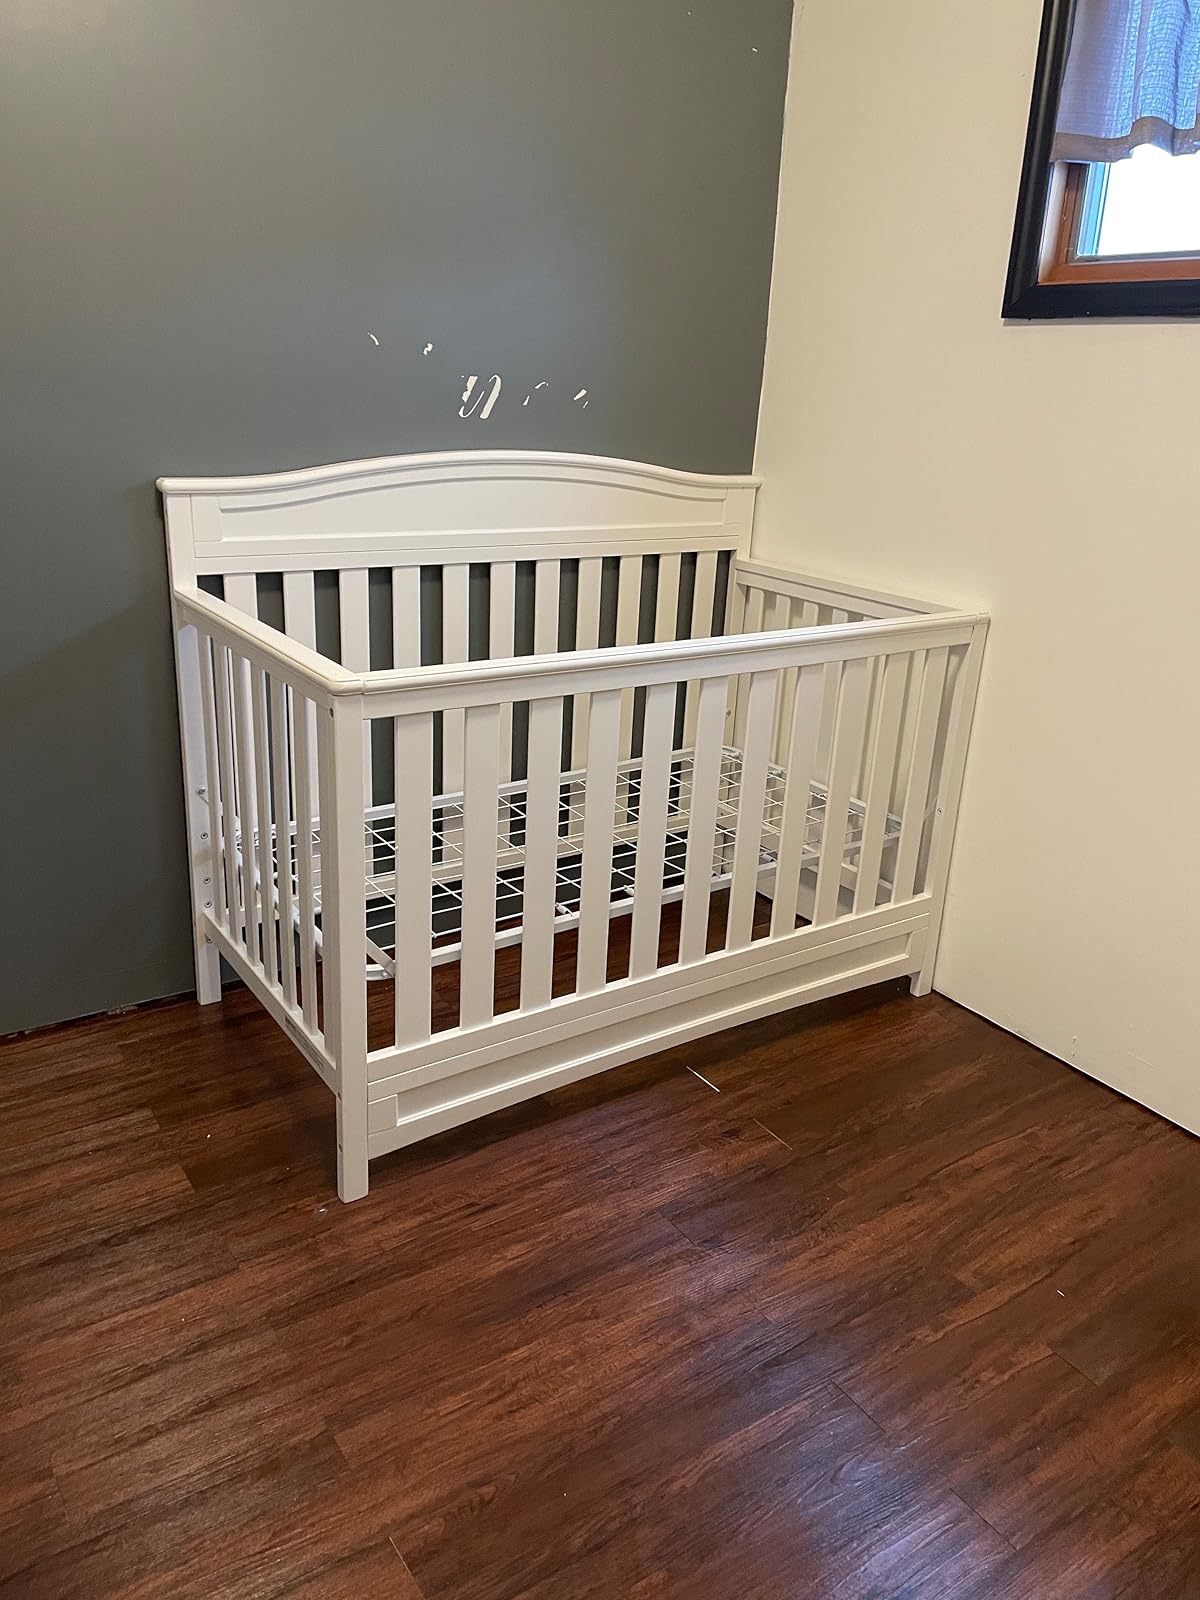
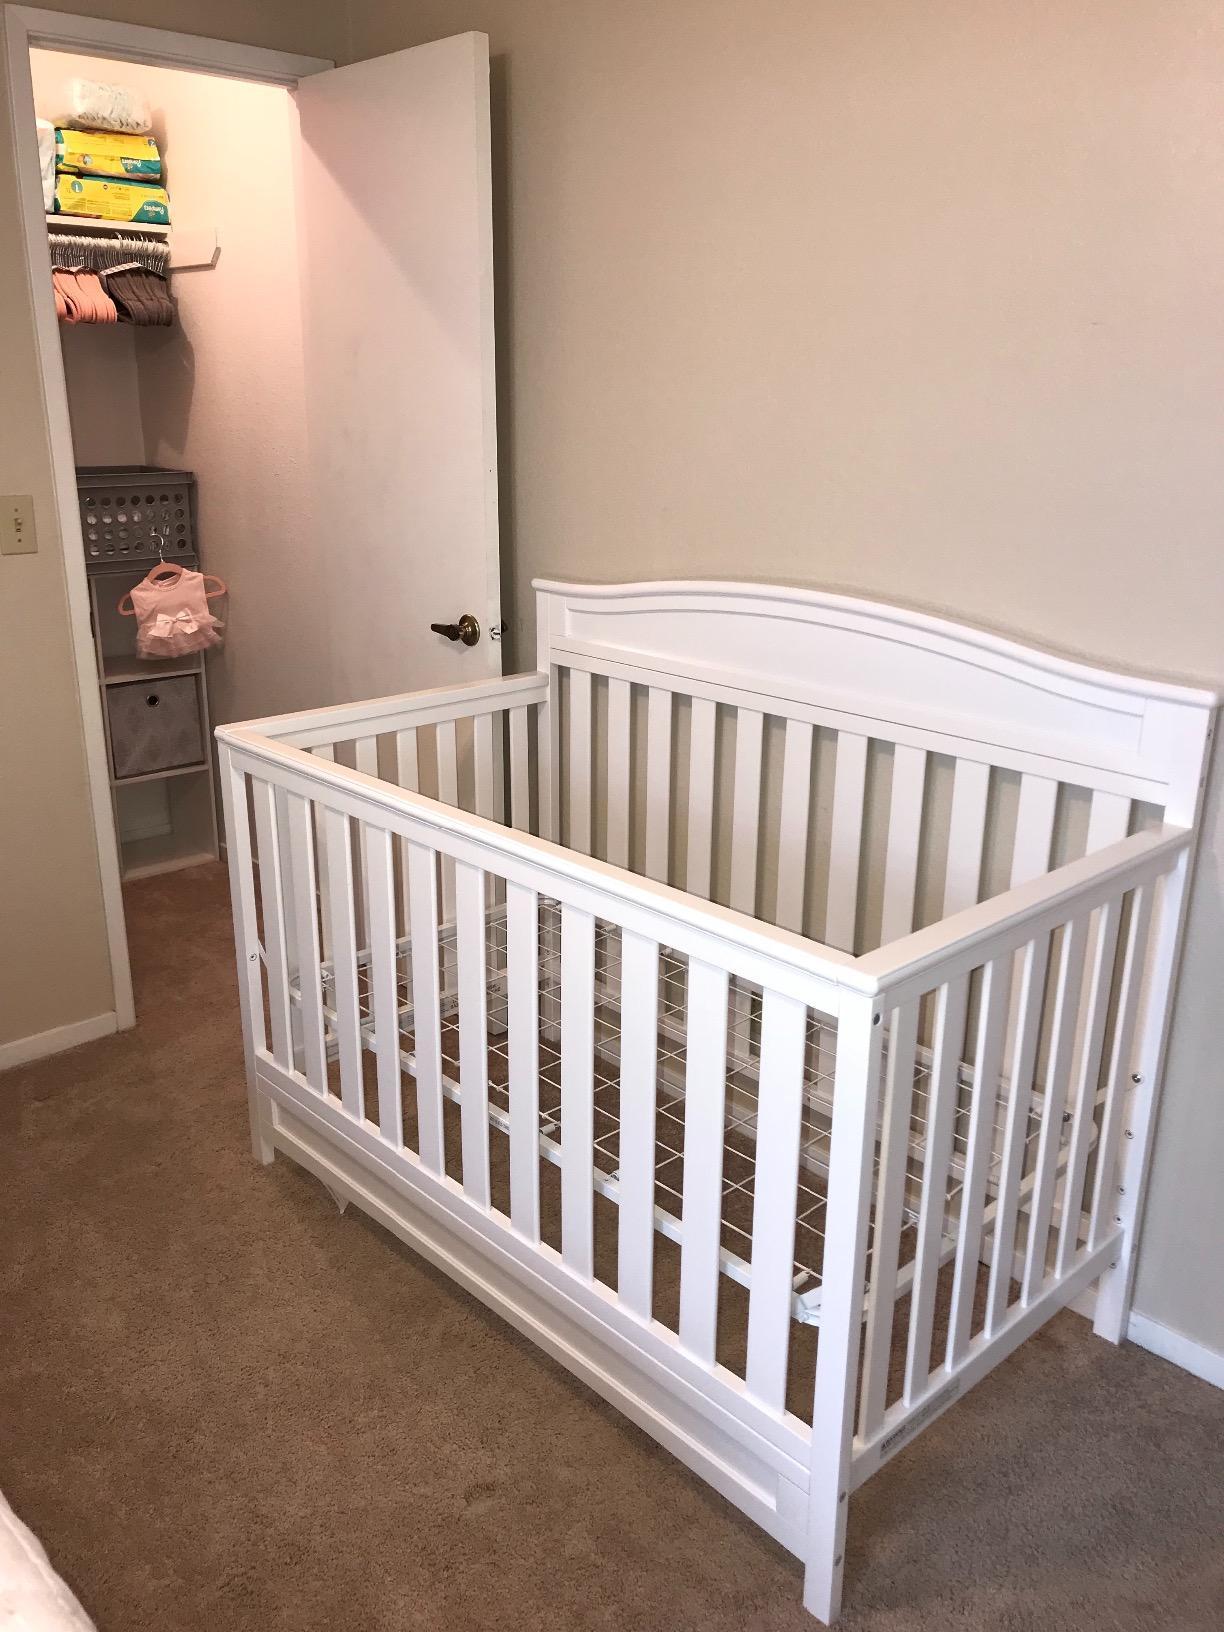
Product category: products_crib
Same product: yes